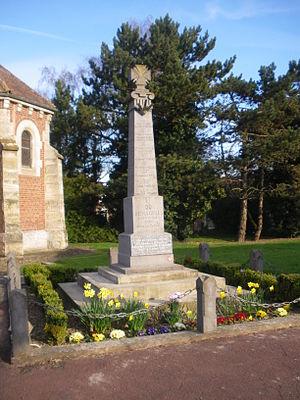
Vue du monument aux morts de Béhagnies.
Béhagnies est une commune française située dans le département du Pas-de-Calais en région Hauts-de-France.